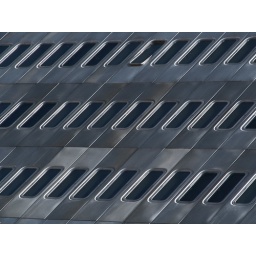
A rebel windows refuse to close in this steel and glass pattern.